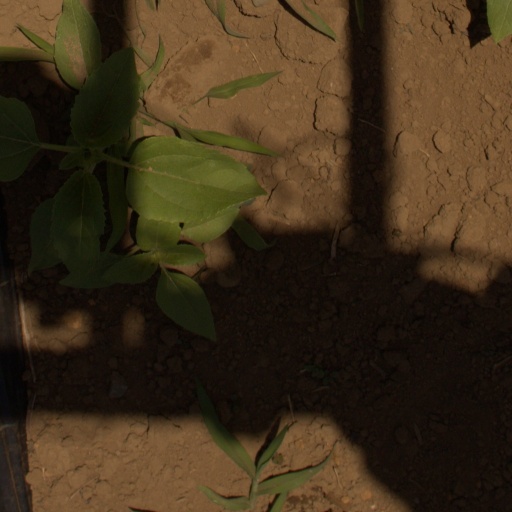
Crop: Jerusalem artichoke